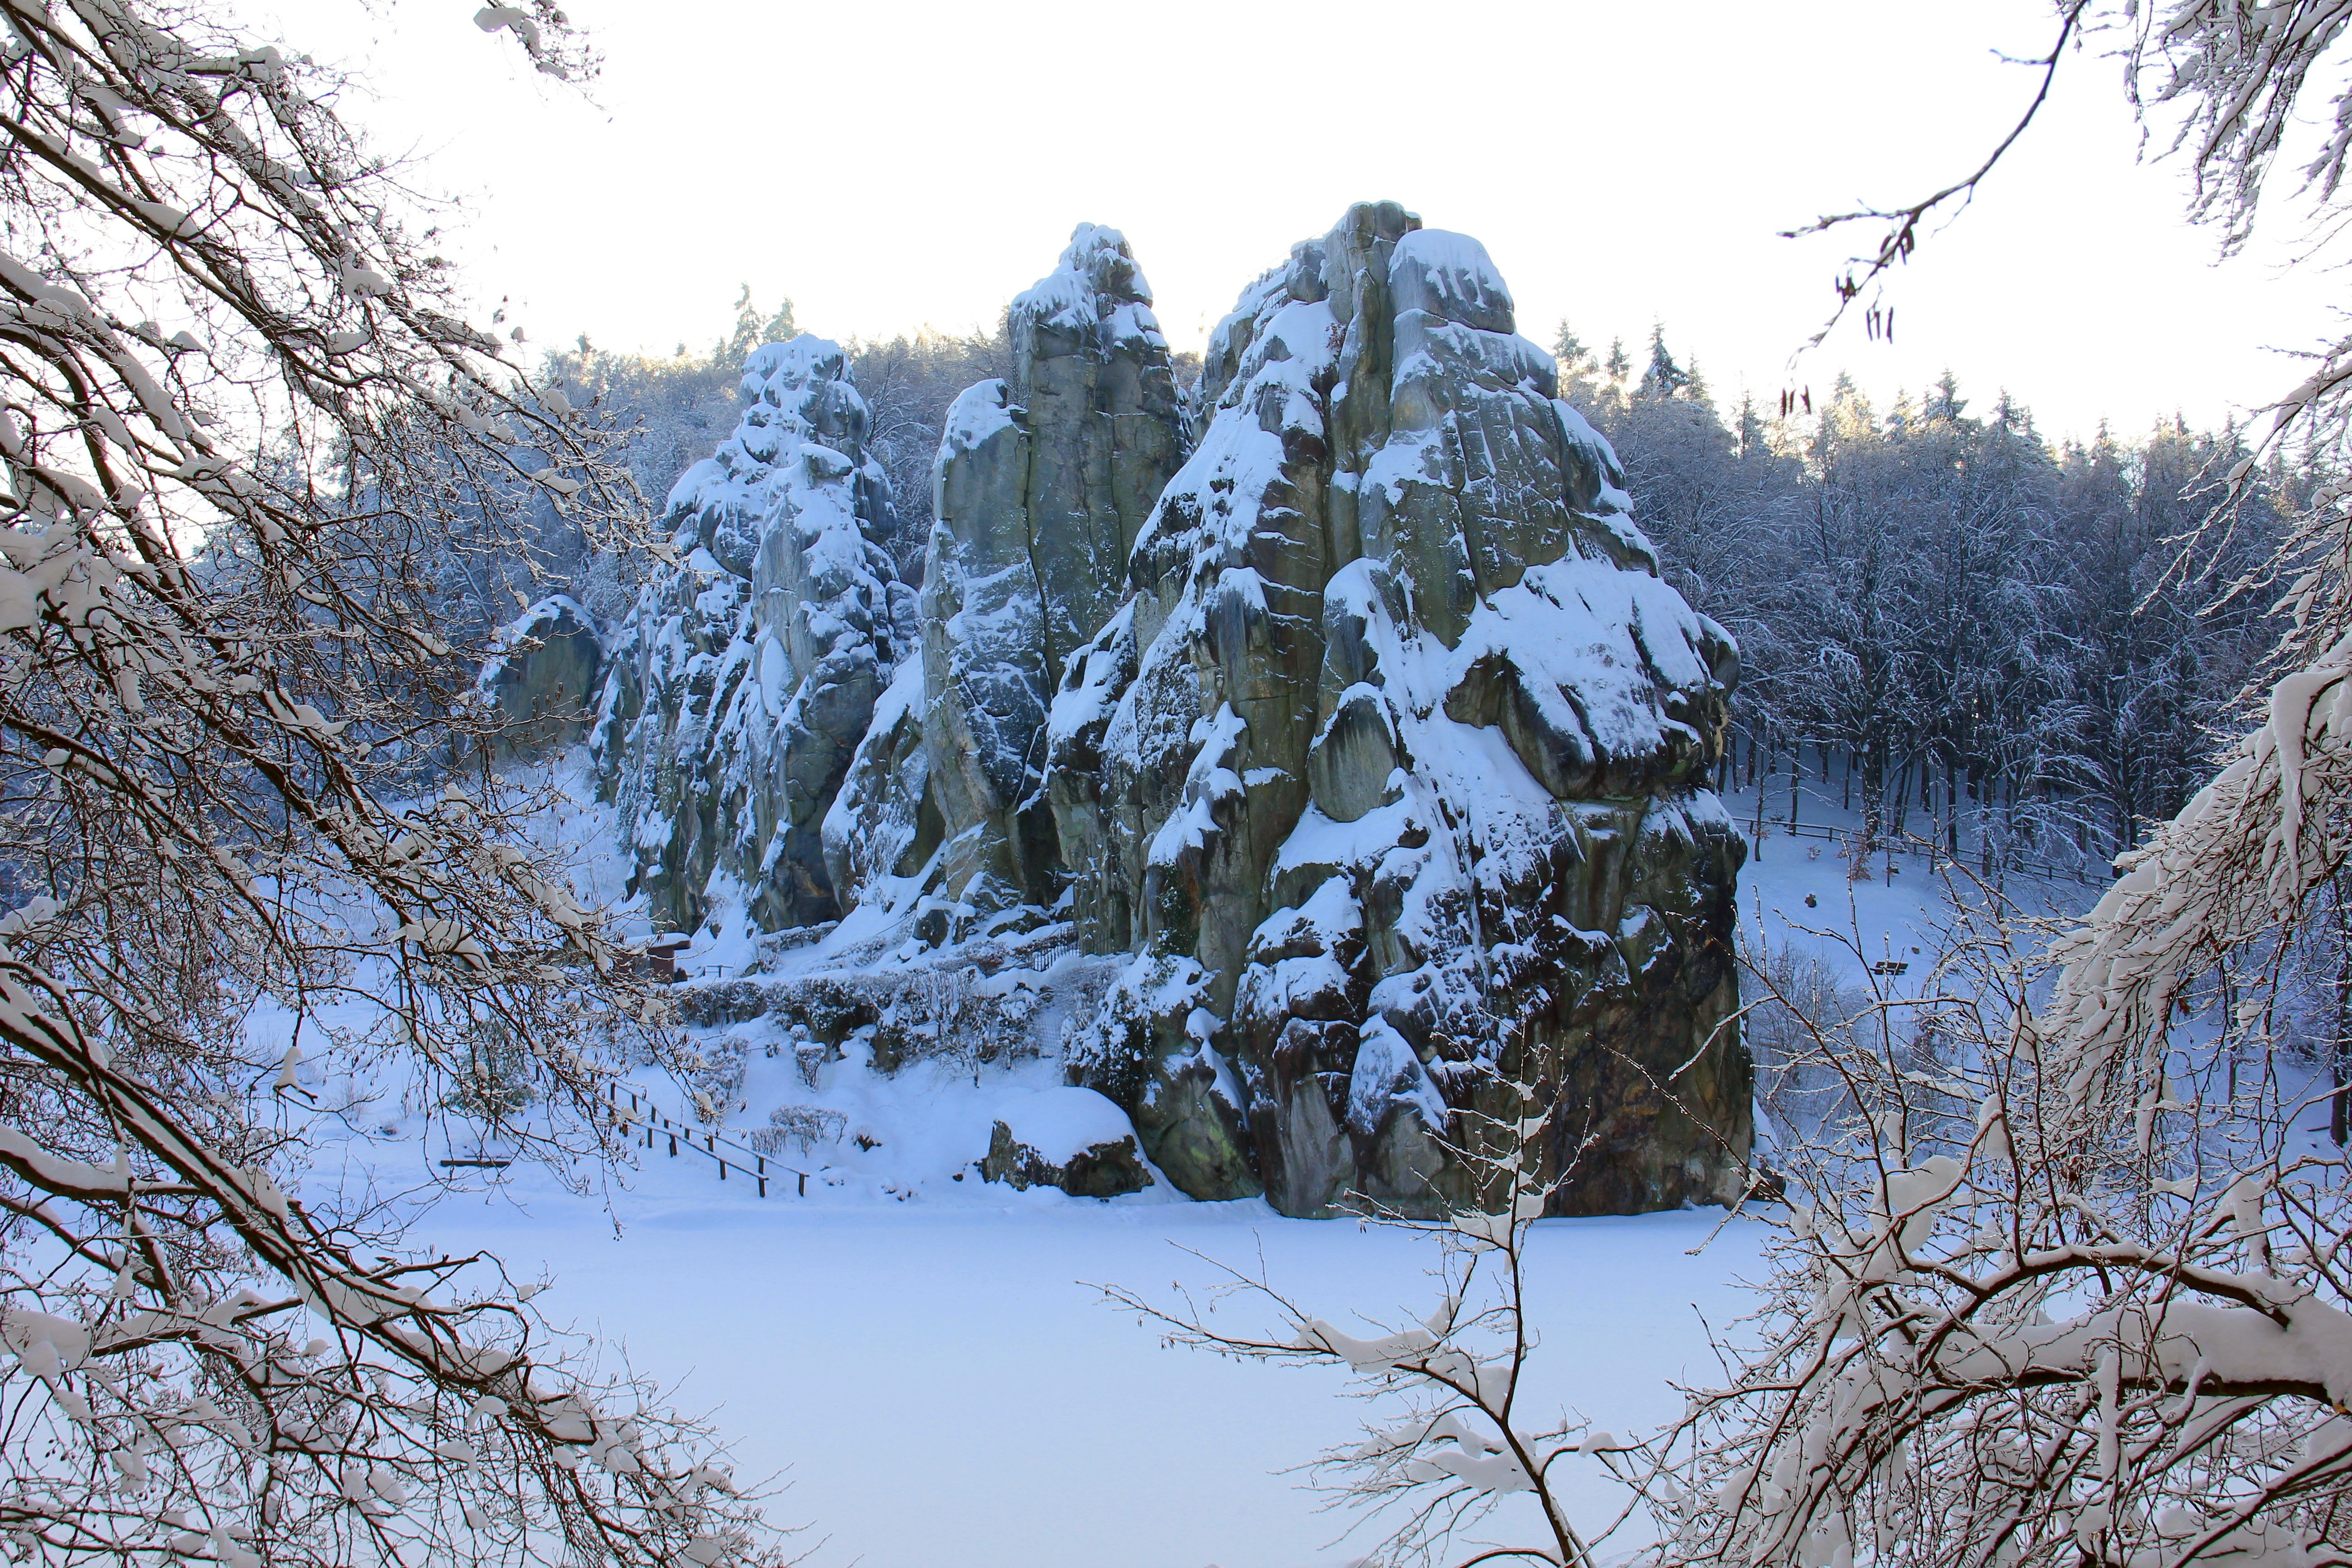
tree, forest, rock, wilderness, branch, mountain, snow, winter, frost, mystical, ice, weather, fir, season, ridge, stones, spruce, woodland, externsteine, teutoburg forest, woody plant, geological phenomenon